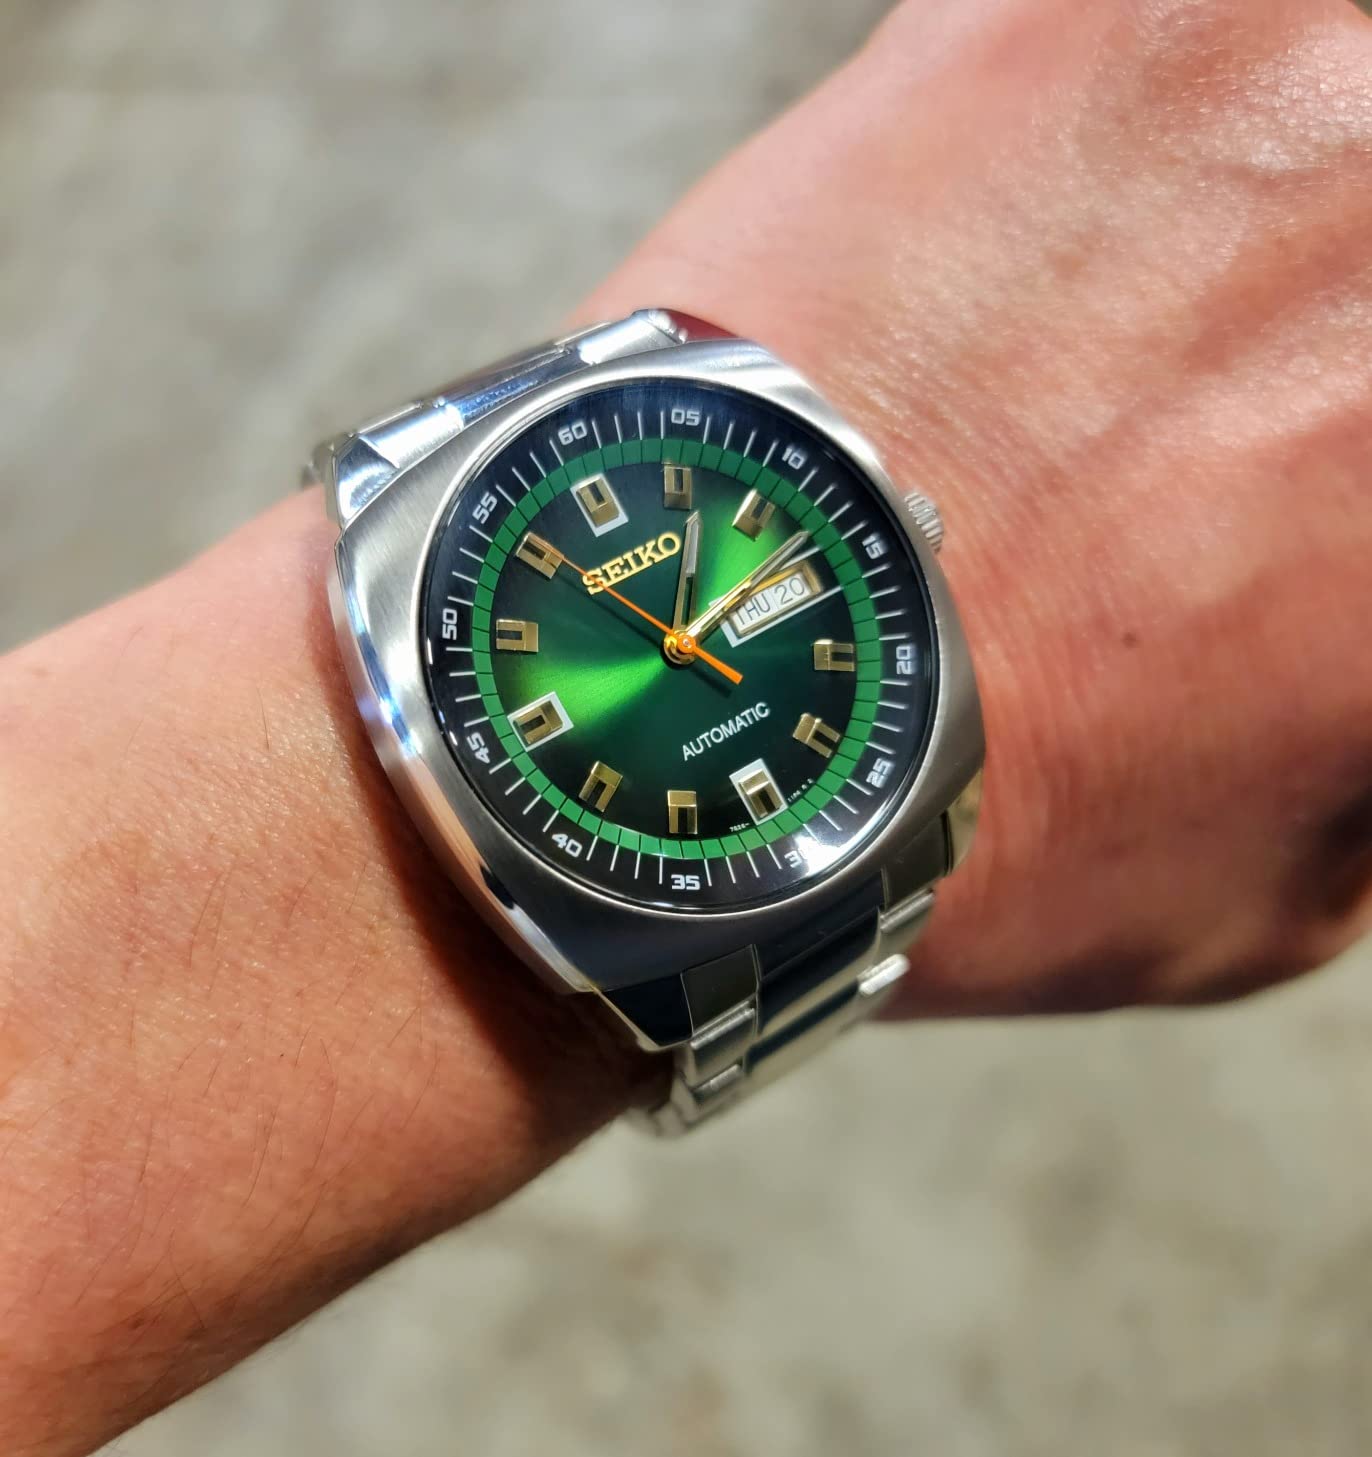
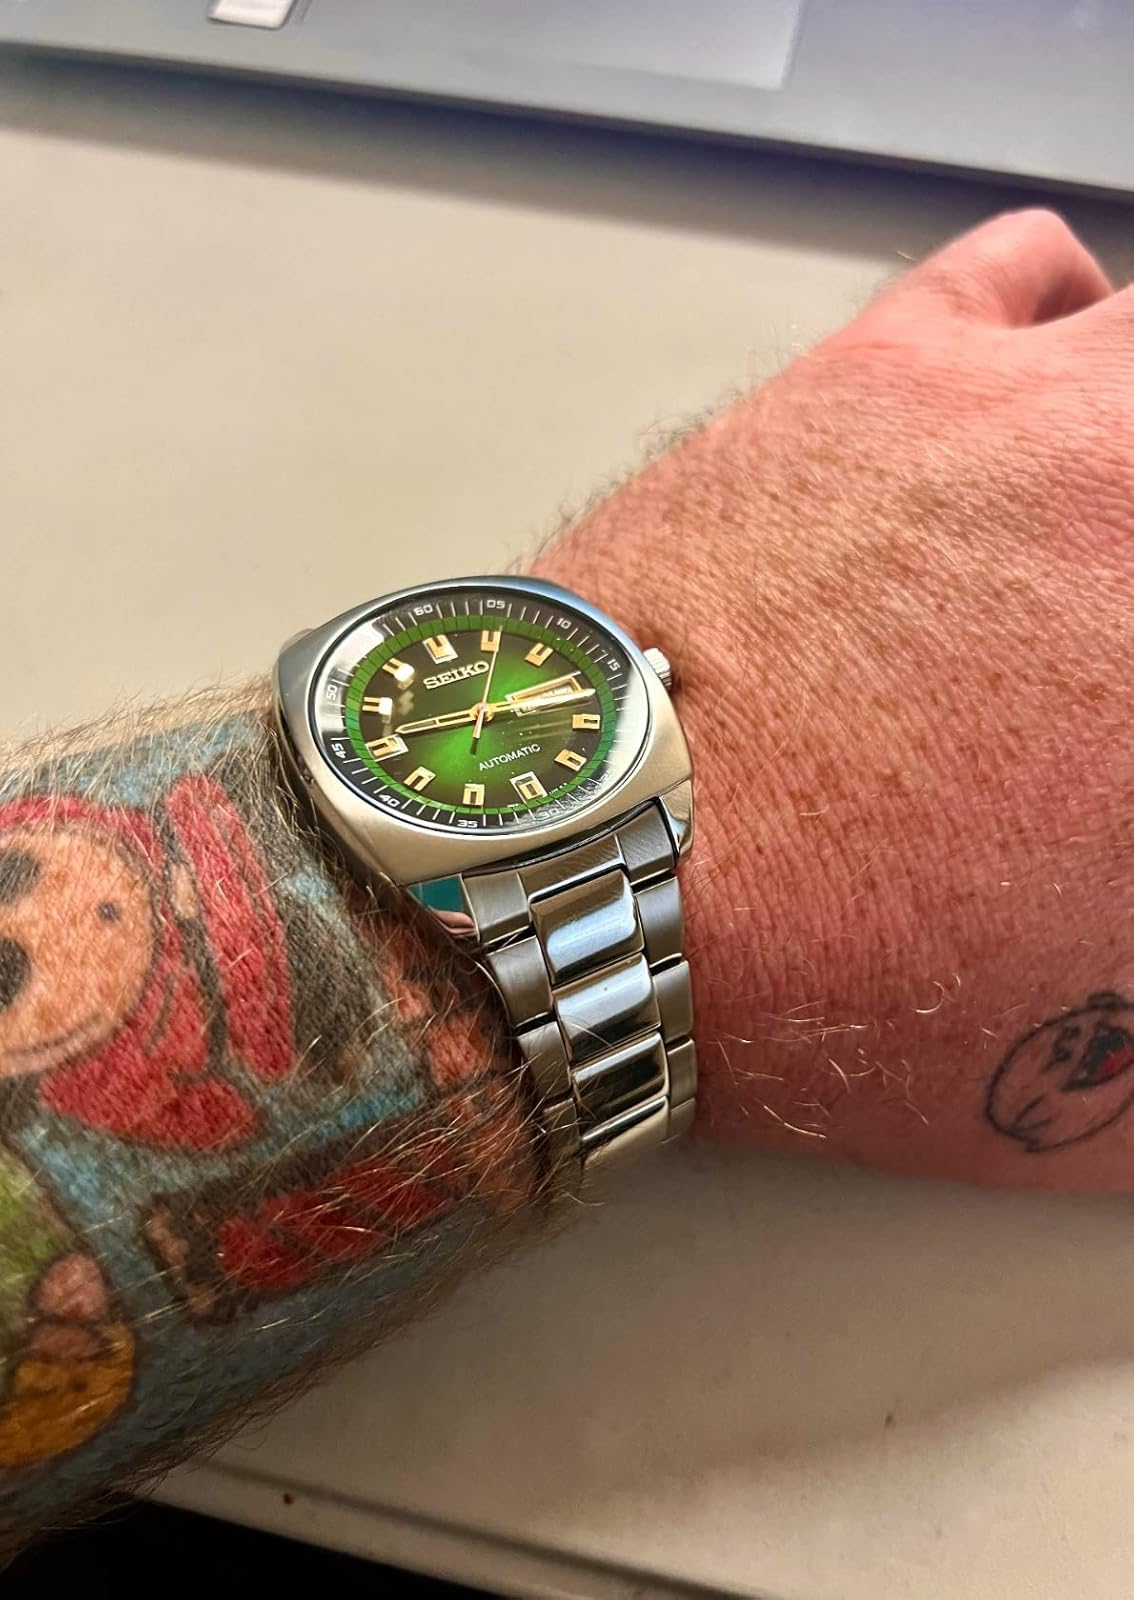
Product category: accessories_watch
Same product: yes